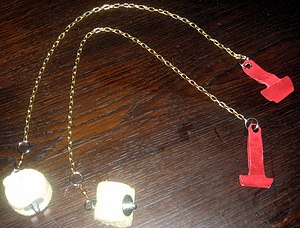
Poi / Poi typer / Ildpoi
Ild poi.